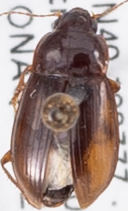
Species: Amara quenseli
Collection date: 2018-09-25
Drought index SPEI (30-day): -2.09
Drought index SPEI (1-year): -2.09
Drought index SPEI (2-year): -0.926